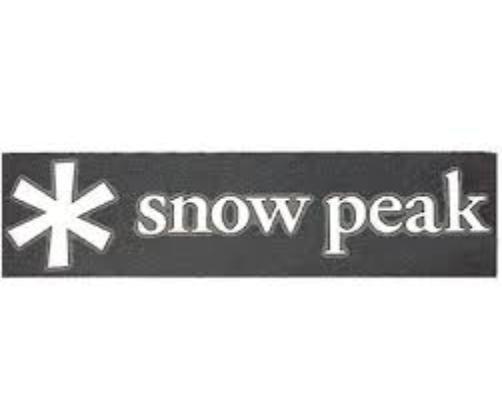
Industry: Sports